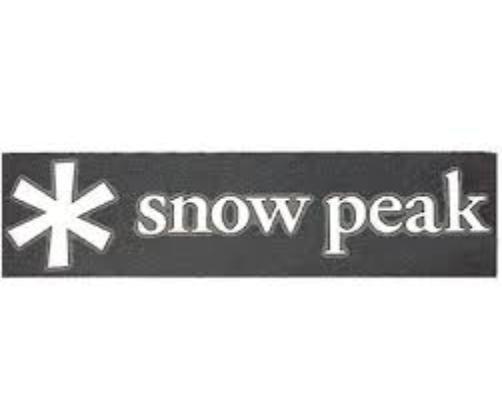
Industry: Sports